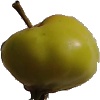
Label: Apple Red Yellow 2